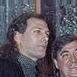
Age: 66